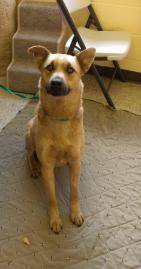
Label: dog